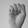
ASL letter: S